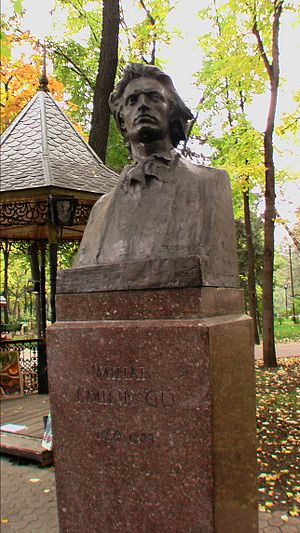
Mihai Eminescu / Baggrund
Mihai Eminescu (Chișinău, Moldavien)
Mihai Eminescu eller Mihail Eminovici var en sen-romantisk digter, måske den bedst kendte af de rumænske digtere. Hans kendte værker omfatter Luceafărul, Mai am un singur dor og de 5 Scrisori.